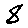
Label: 8